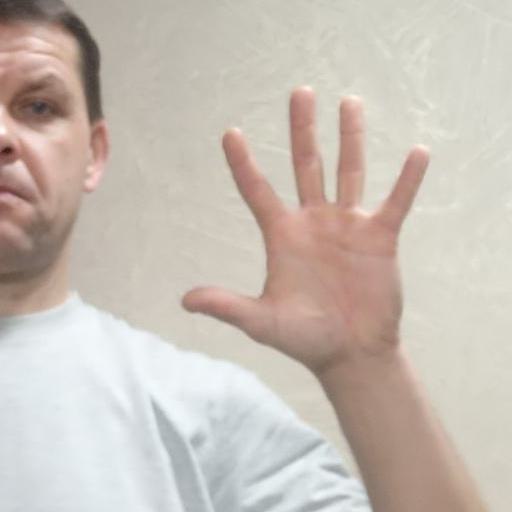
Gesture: palm